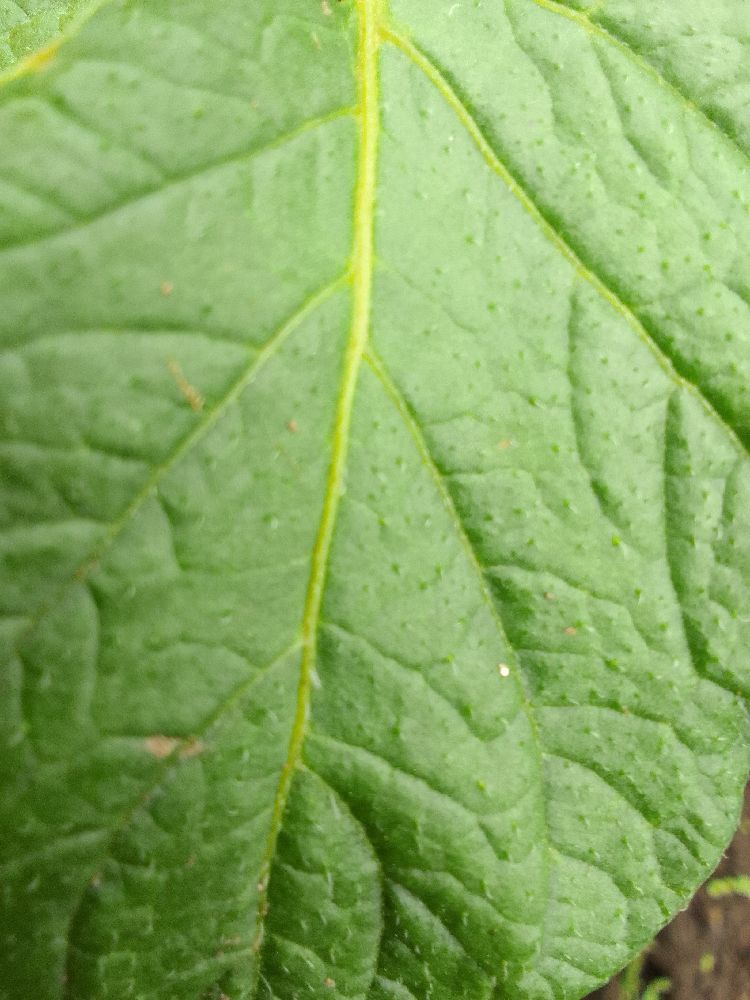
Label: Healthy